Montagu Pass

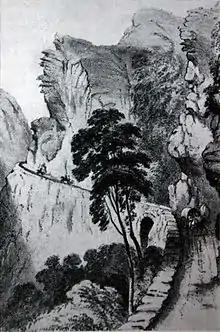

In 1844, some 250 convicts started with the construction of the pass and it was opened for traffic in December 1847. The passage over the Outeniqua mountains, which used to take a full three days over the Cradock Pass, could now be accomplished within three hours. Today it takes 15 minutes by car.